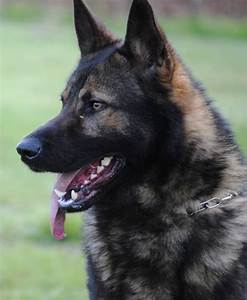
Label: cane